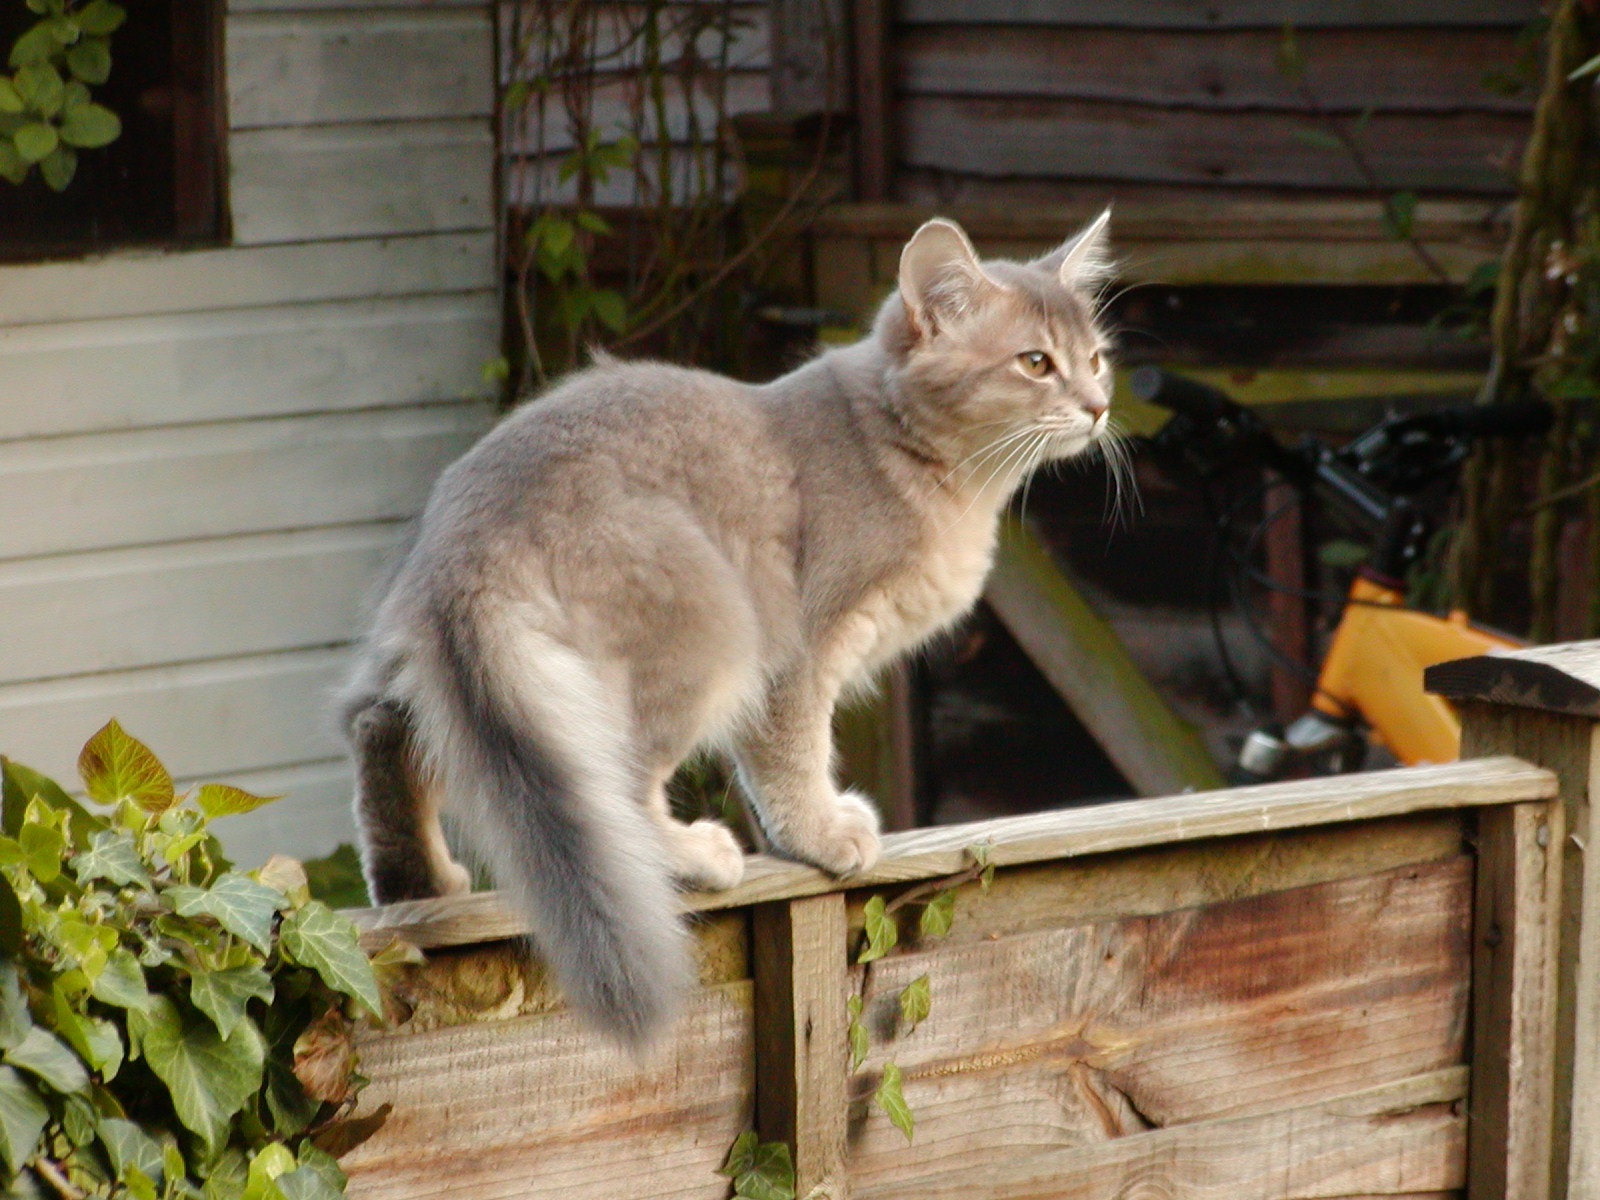
Breed: abyssinian